Pragyananda Mahasthavir

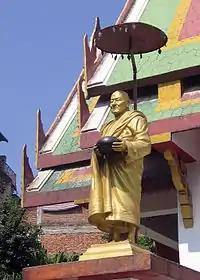
Statue of Pragyananda at Shri Kirti Vihara, Kirtipur

Pragyananda Mahasthavir (born Kul Man Singh Tuladhar) (2 May 1900 – 11 March 1993) was a Nepalese Buddhist monk who was one of the leaders of the revival of Theravada Buddhism in Nepal. In 1930, he became the first monk wearing yellow robes to be seen in Kathmandu since the 14th century.